Miles Briggs

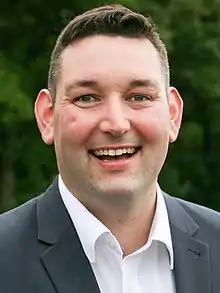
Briggs in 2016

Miles Edward Frank Briggs (born 30 March 1983) is a British politician of the Scottish Conservative Party, who has served as a regional list Member of the Scottish Parliament (MSP) for the Lothian region since the 2016 Scottish Parliament election. He served as the Scottish Conservative Shadow Cabinet member for Health and Sport from 2017 to 2020 and as the Scottish Conservative Chief Whip from 2020 to 2021.